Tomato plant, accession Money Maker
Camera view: tilt-top (135 deg); turntable rotation: 60 degrees
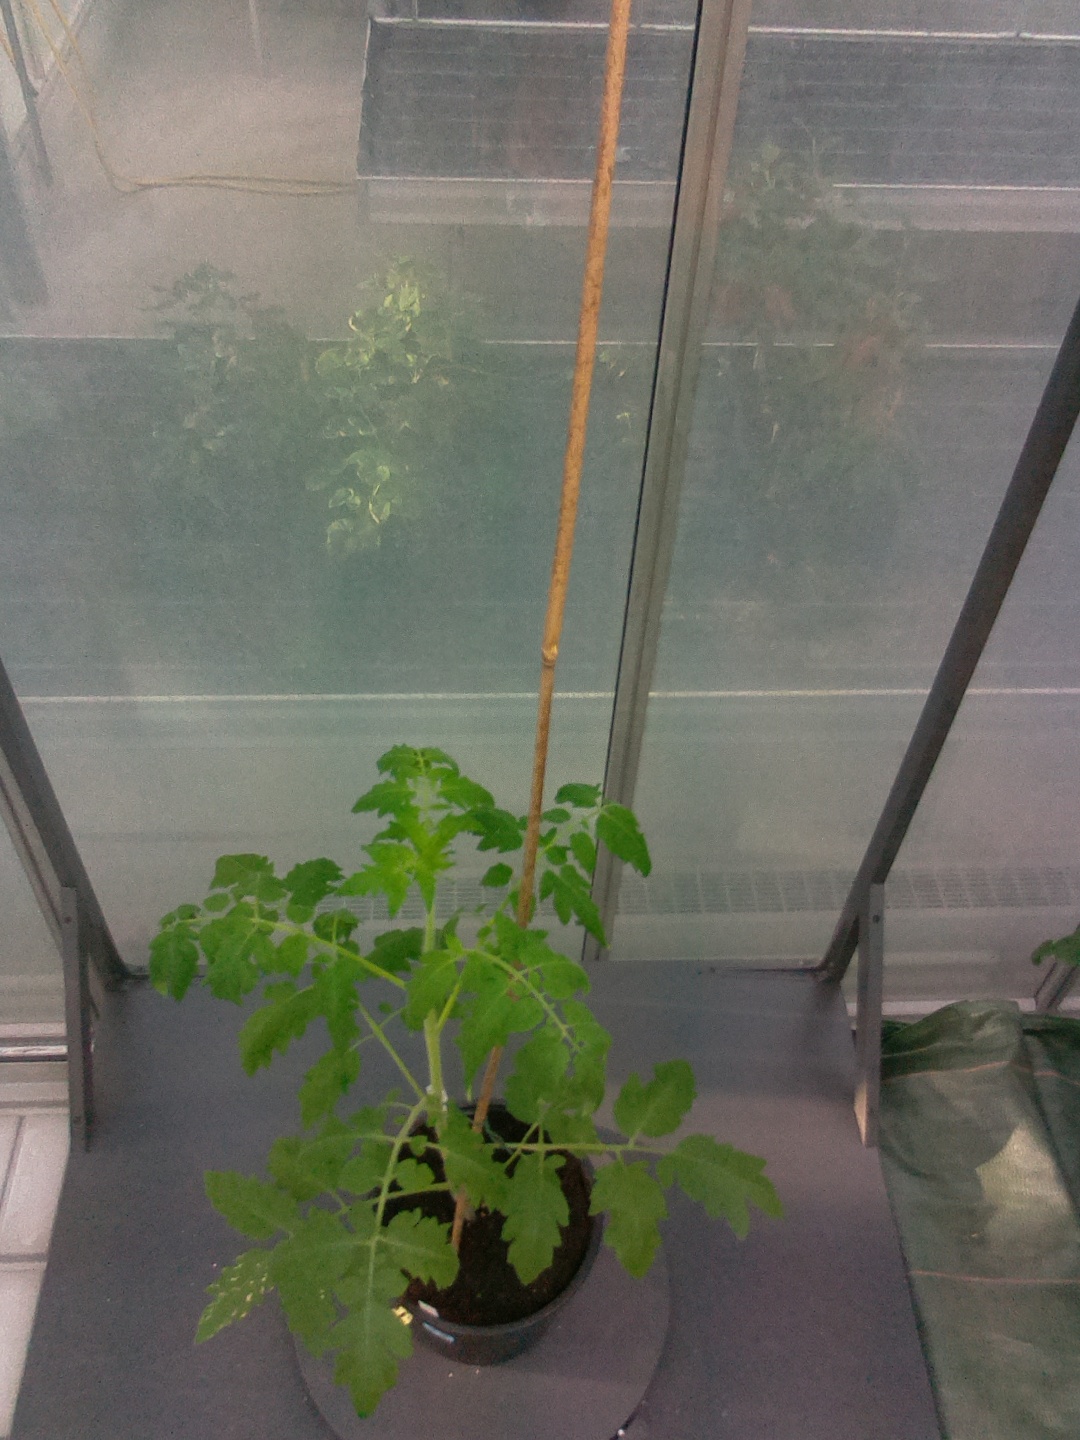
BBCH growth stage 19: 18 or more of true leaves visible